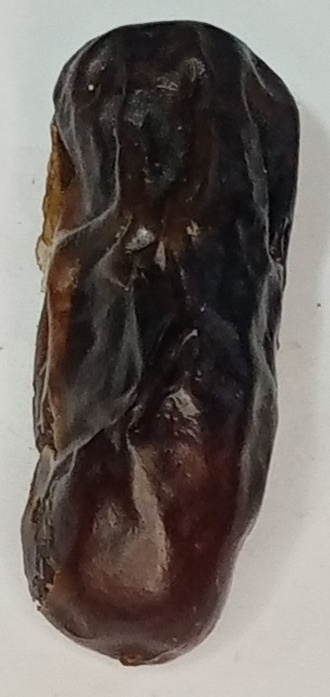
Variety: gajar
Size: large
Grade: grade-1